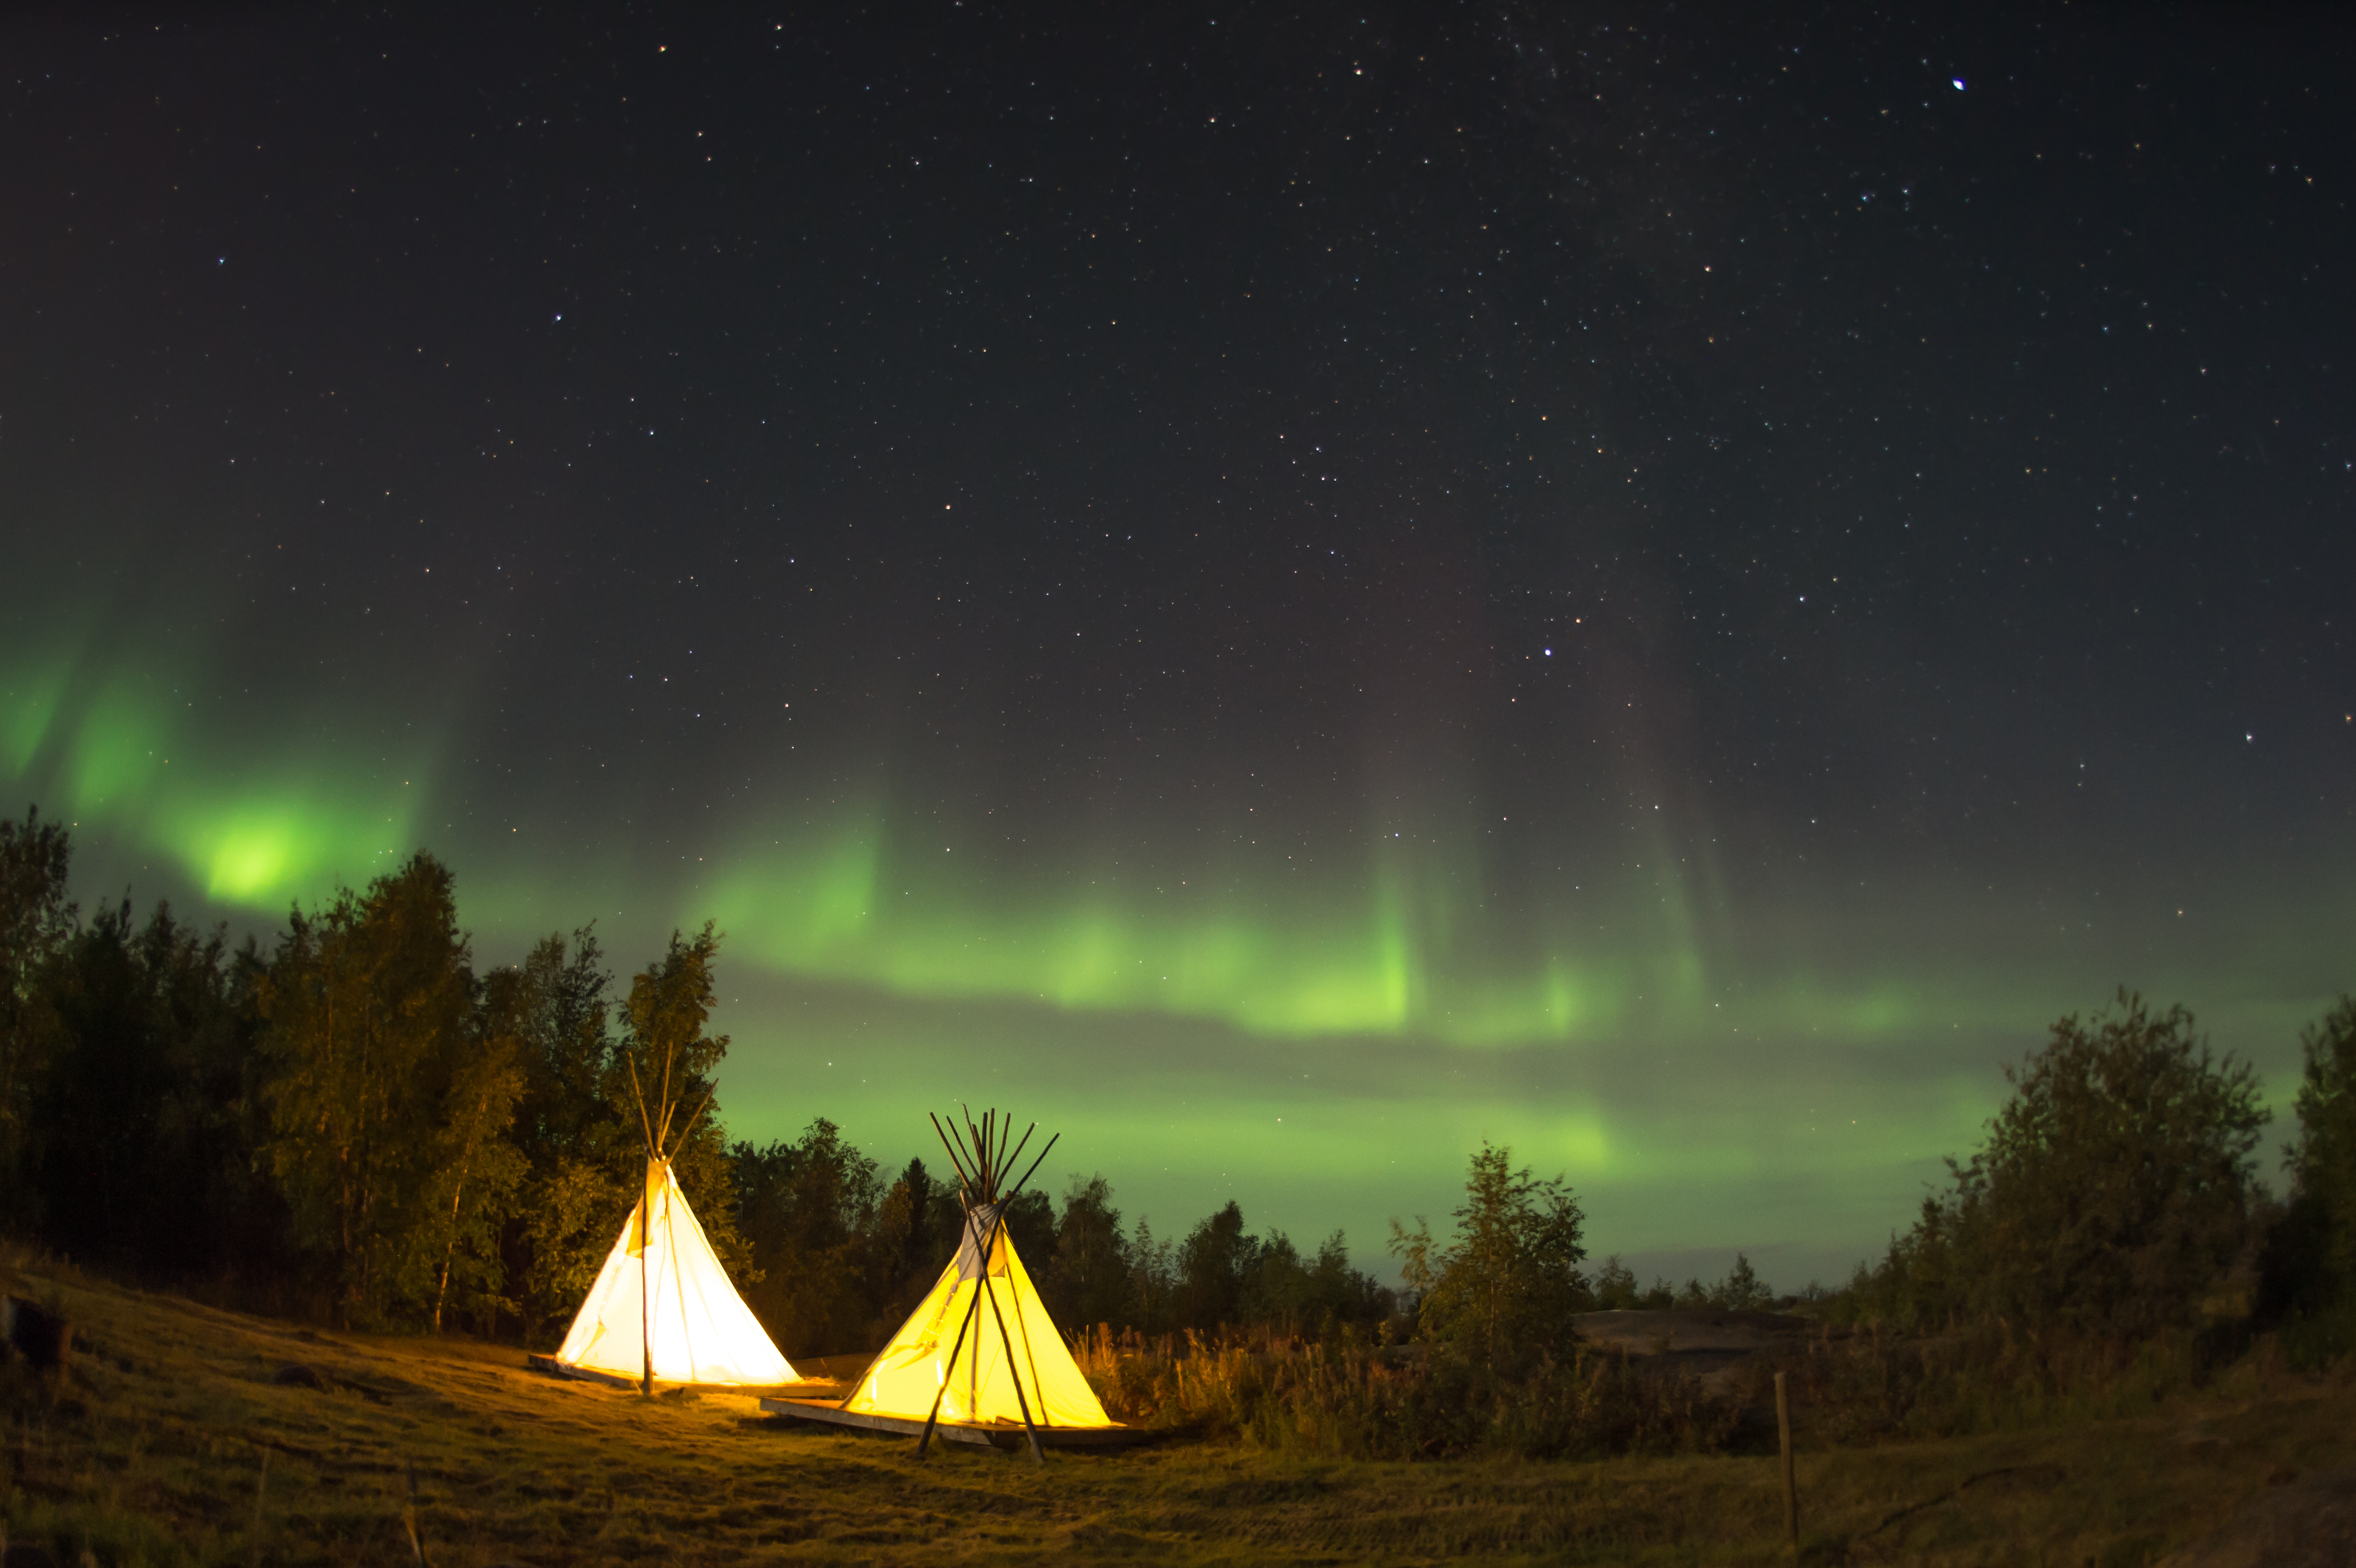
night, atmosphere, aurora